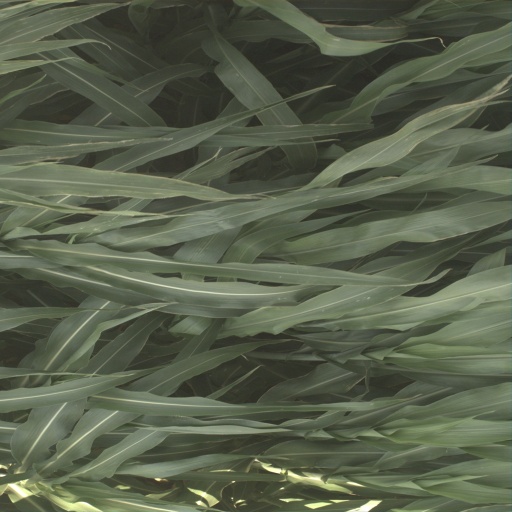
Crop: sorghum